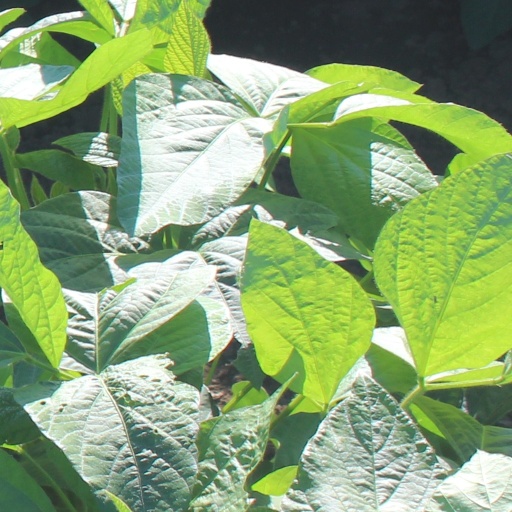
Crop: soybean